White-red-white flag

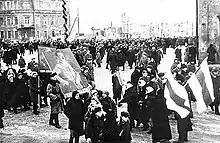
A Belarusian Central Council rally in Minsk in 1943. The supporters are holding the white-red-white flags and a portrait of Adolf Hitler, though the white-red-white flag predates Nazi Germany and Operation Barbarossa.

During World War II the flag was used during Byelorussian collaboration with Nazi Germany, being used by the Belarusian Central Council and appearing on arm patches and other insignia worn by the Belarusian Auxiliary Police, Belarusian Home Defence, and later the Belarusian division of the Waffen-SS. However, Duzh-Dushewski, the creator of the flag, refused to cooperate with the Nazi occupation forces and hid a Jewish family in his house, for which he was sent to the Pravieniškės labor camp.